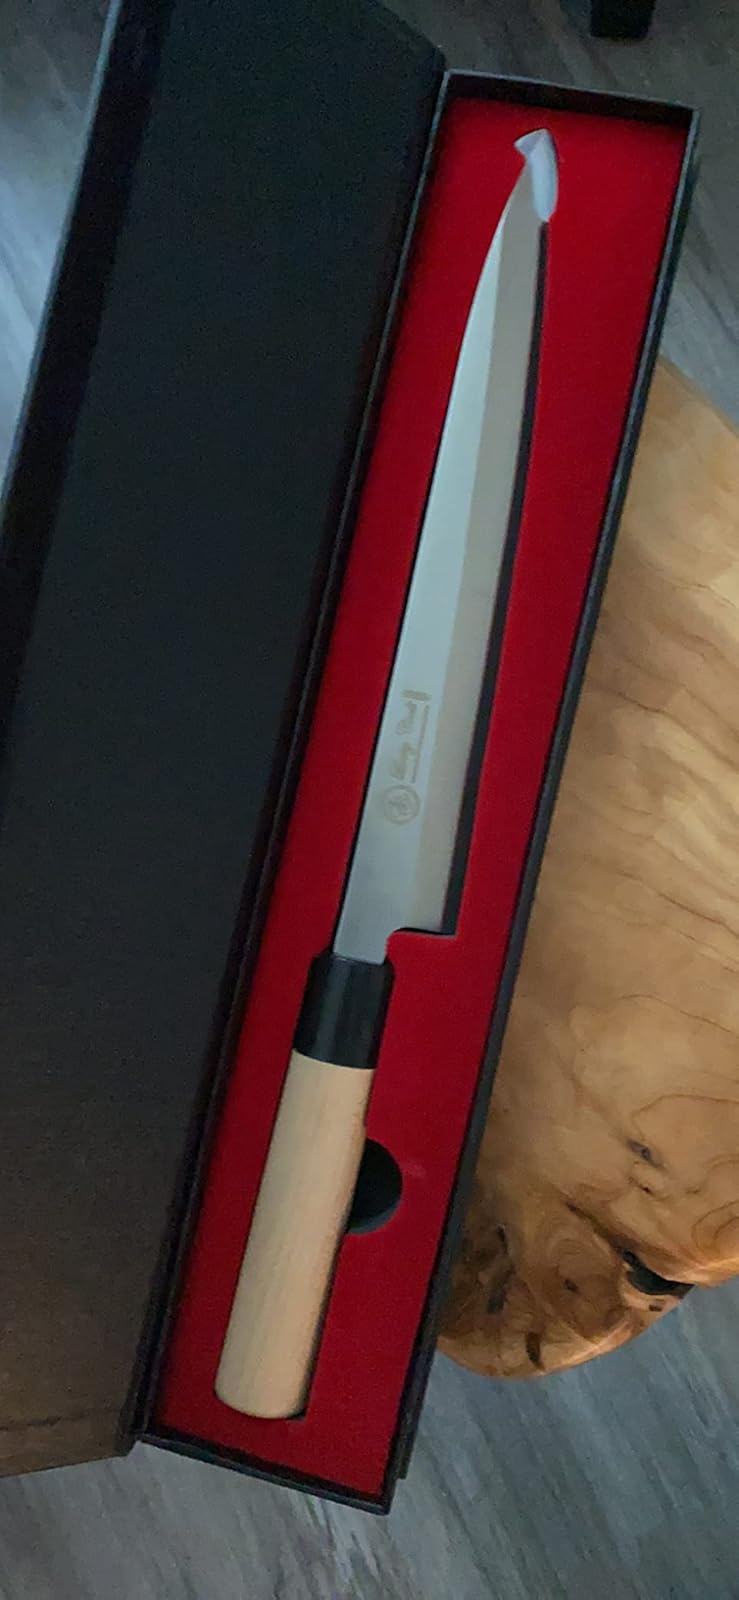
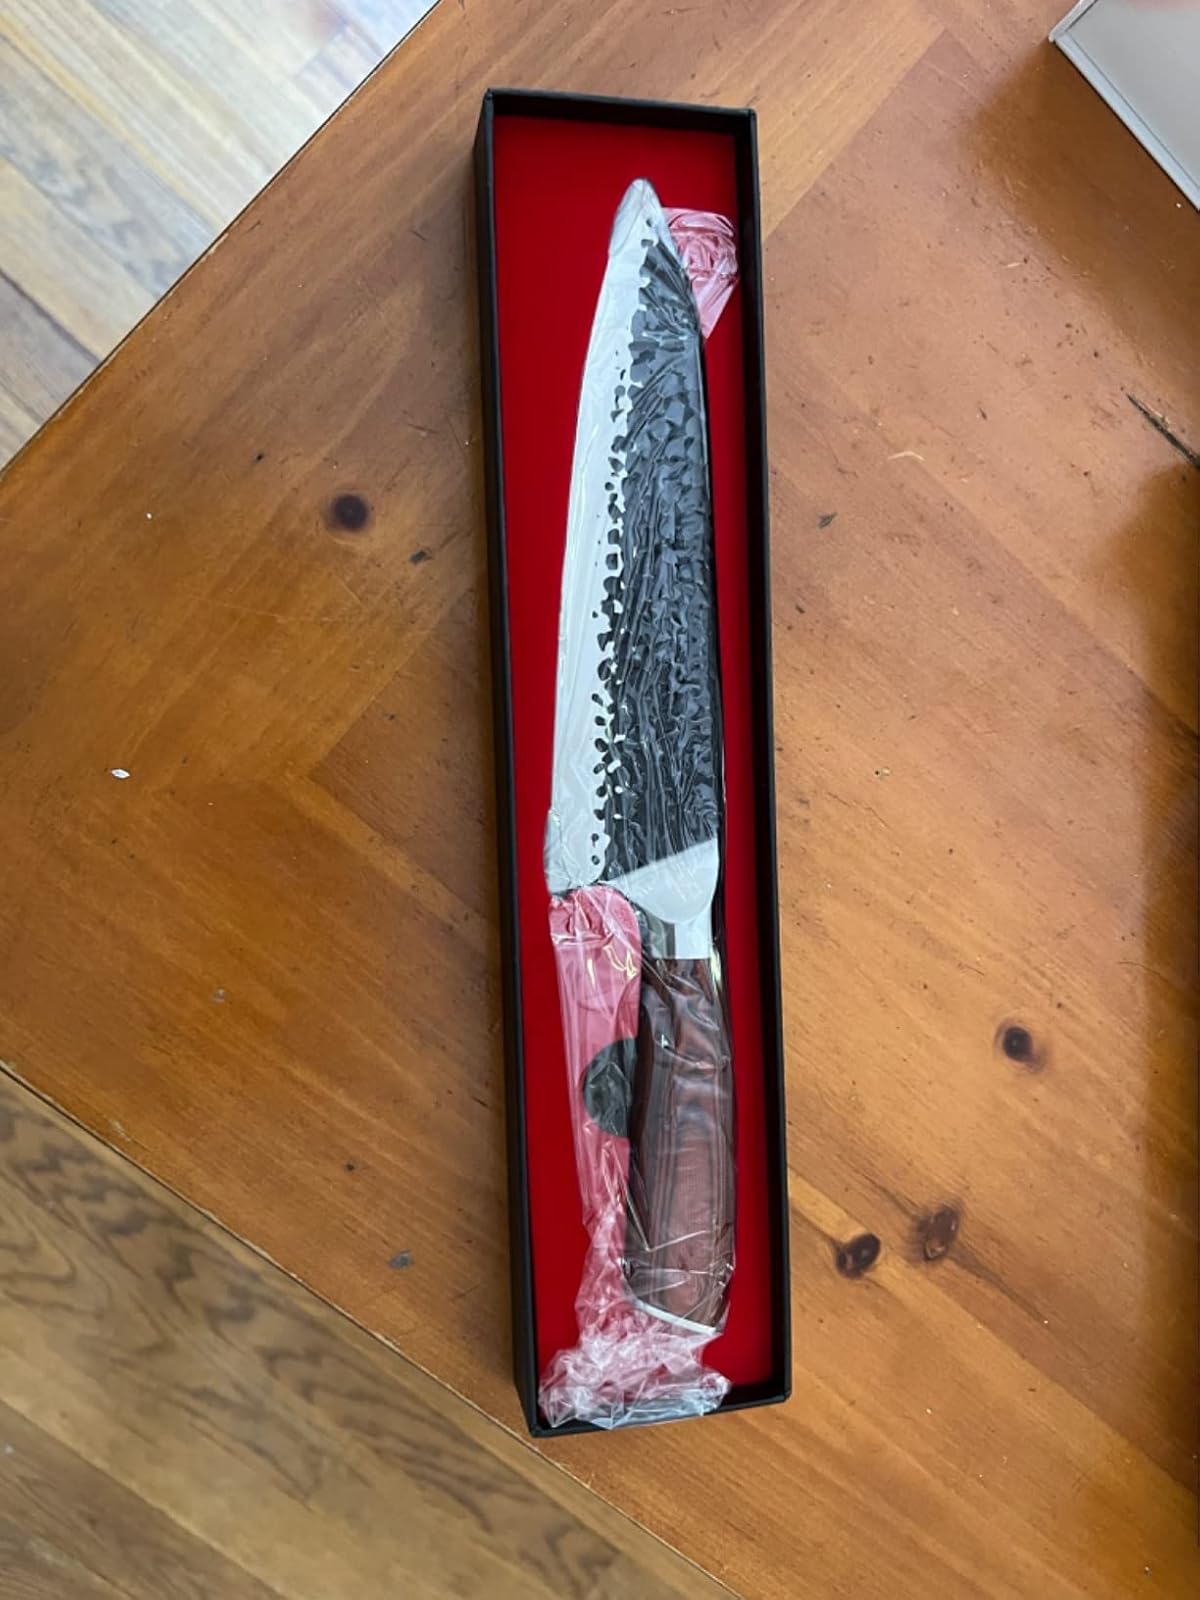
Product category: items_knife
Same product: no